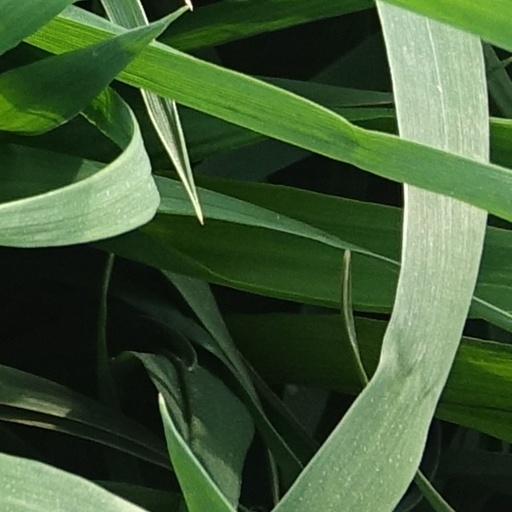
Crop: wheat